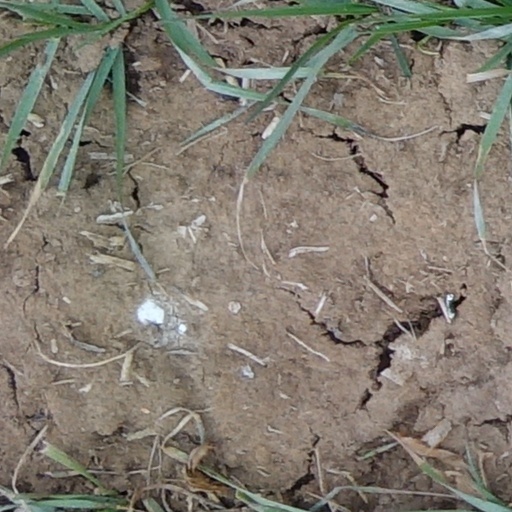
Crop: wheat